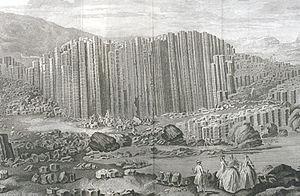
La Chaussée des Géants est une formation volcanique située sur la côte d'Irlande du Nord. Située à 3 km au nord de la ville de Bushmills dans le Comté d'Antrim, à l'extrémité septentrionale du plateau d'Antrim, elle se caractérise par environ 40 000 colonnes hexagonales verticales juxtaposées. L'ensemble, érodé par l'action de la mer, évoque un pavage qui débute de la base de la falaise et disparait dans la mer. Les colonnes sont visibles sur l'estran mais aussi dans la falaise haute de 28 mètres, qui constitue la bordure du plateau d'Antrim.